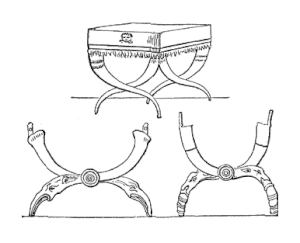
Le siège curule est un symbole du pouvoir en Rome antique, sur lequel pouvaient s'asseoir les magistrats et promagistrats romains possédant l’imperium, c'est-à-dire les consuls, les dictateurs, les maîtres de cavalerie, les préteurs, et les édiles curules. Selon Plutarque, seul l'exercice d'une magistrature donnant droit à une chaise curule permettait à un client de s'affranchir de la tutelle de son patron.